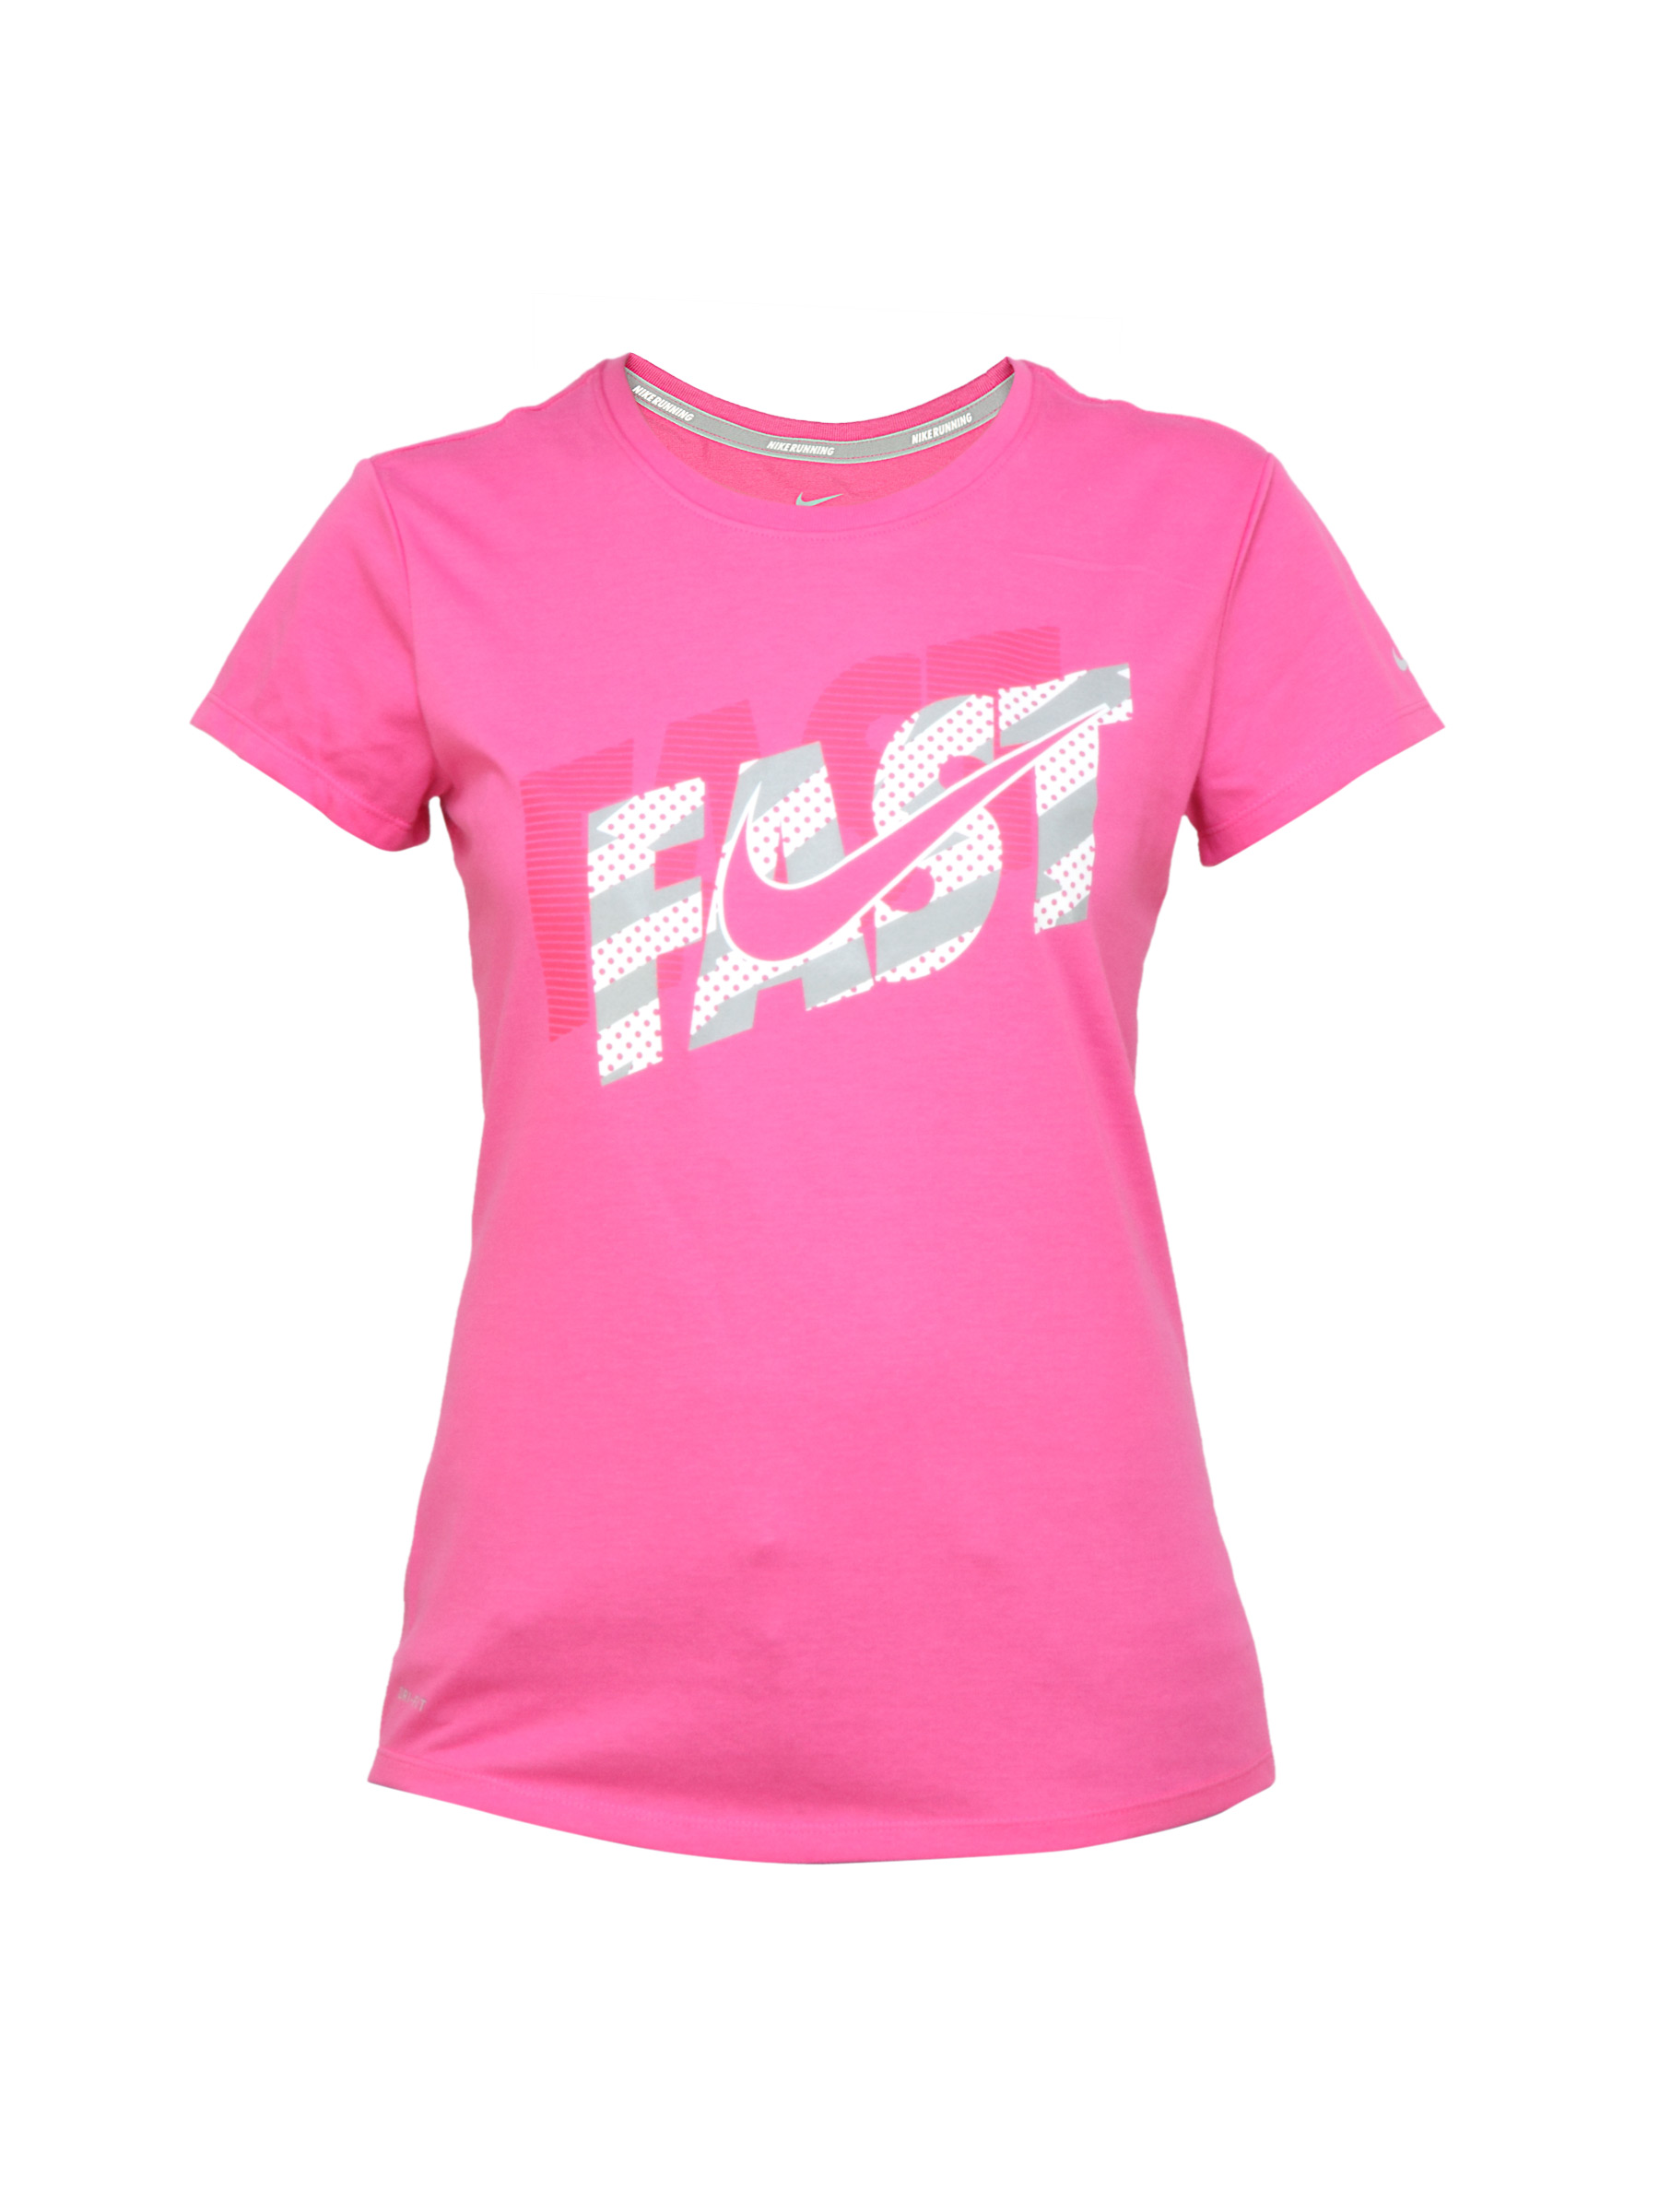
Nike Women Printed Pink T-shirt
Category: Apparel / Topwear / Tshirts
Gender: Women
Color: Pink
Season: Fall 2011
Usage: Sports